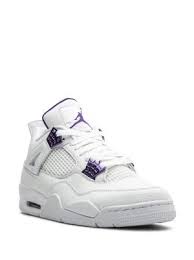
Label: Sneaker